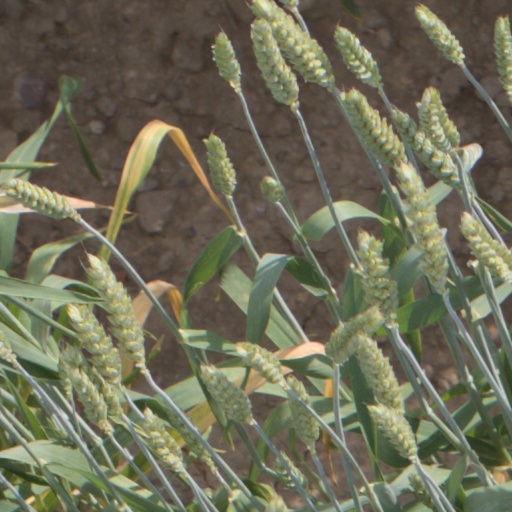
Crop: wheat